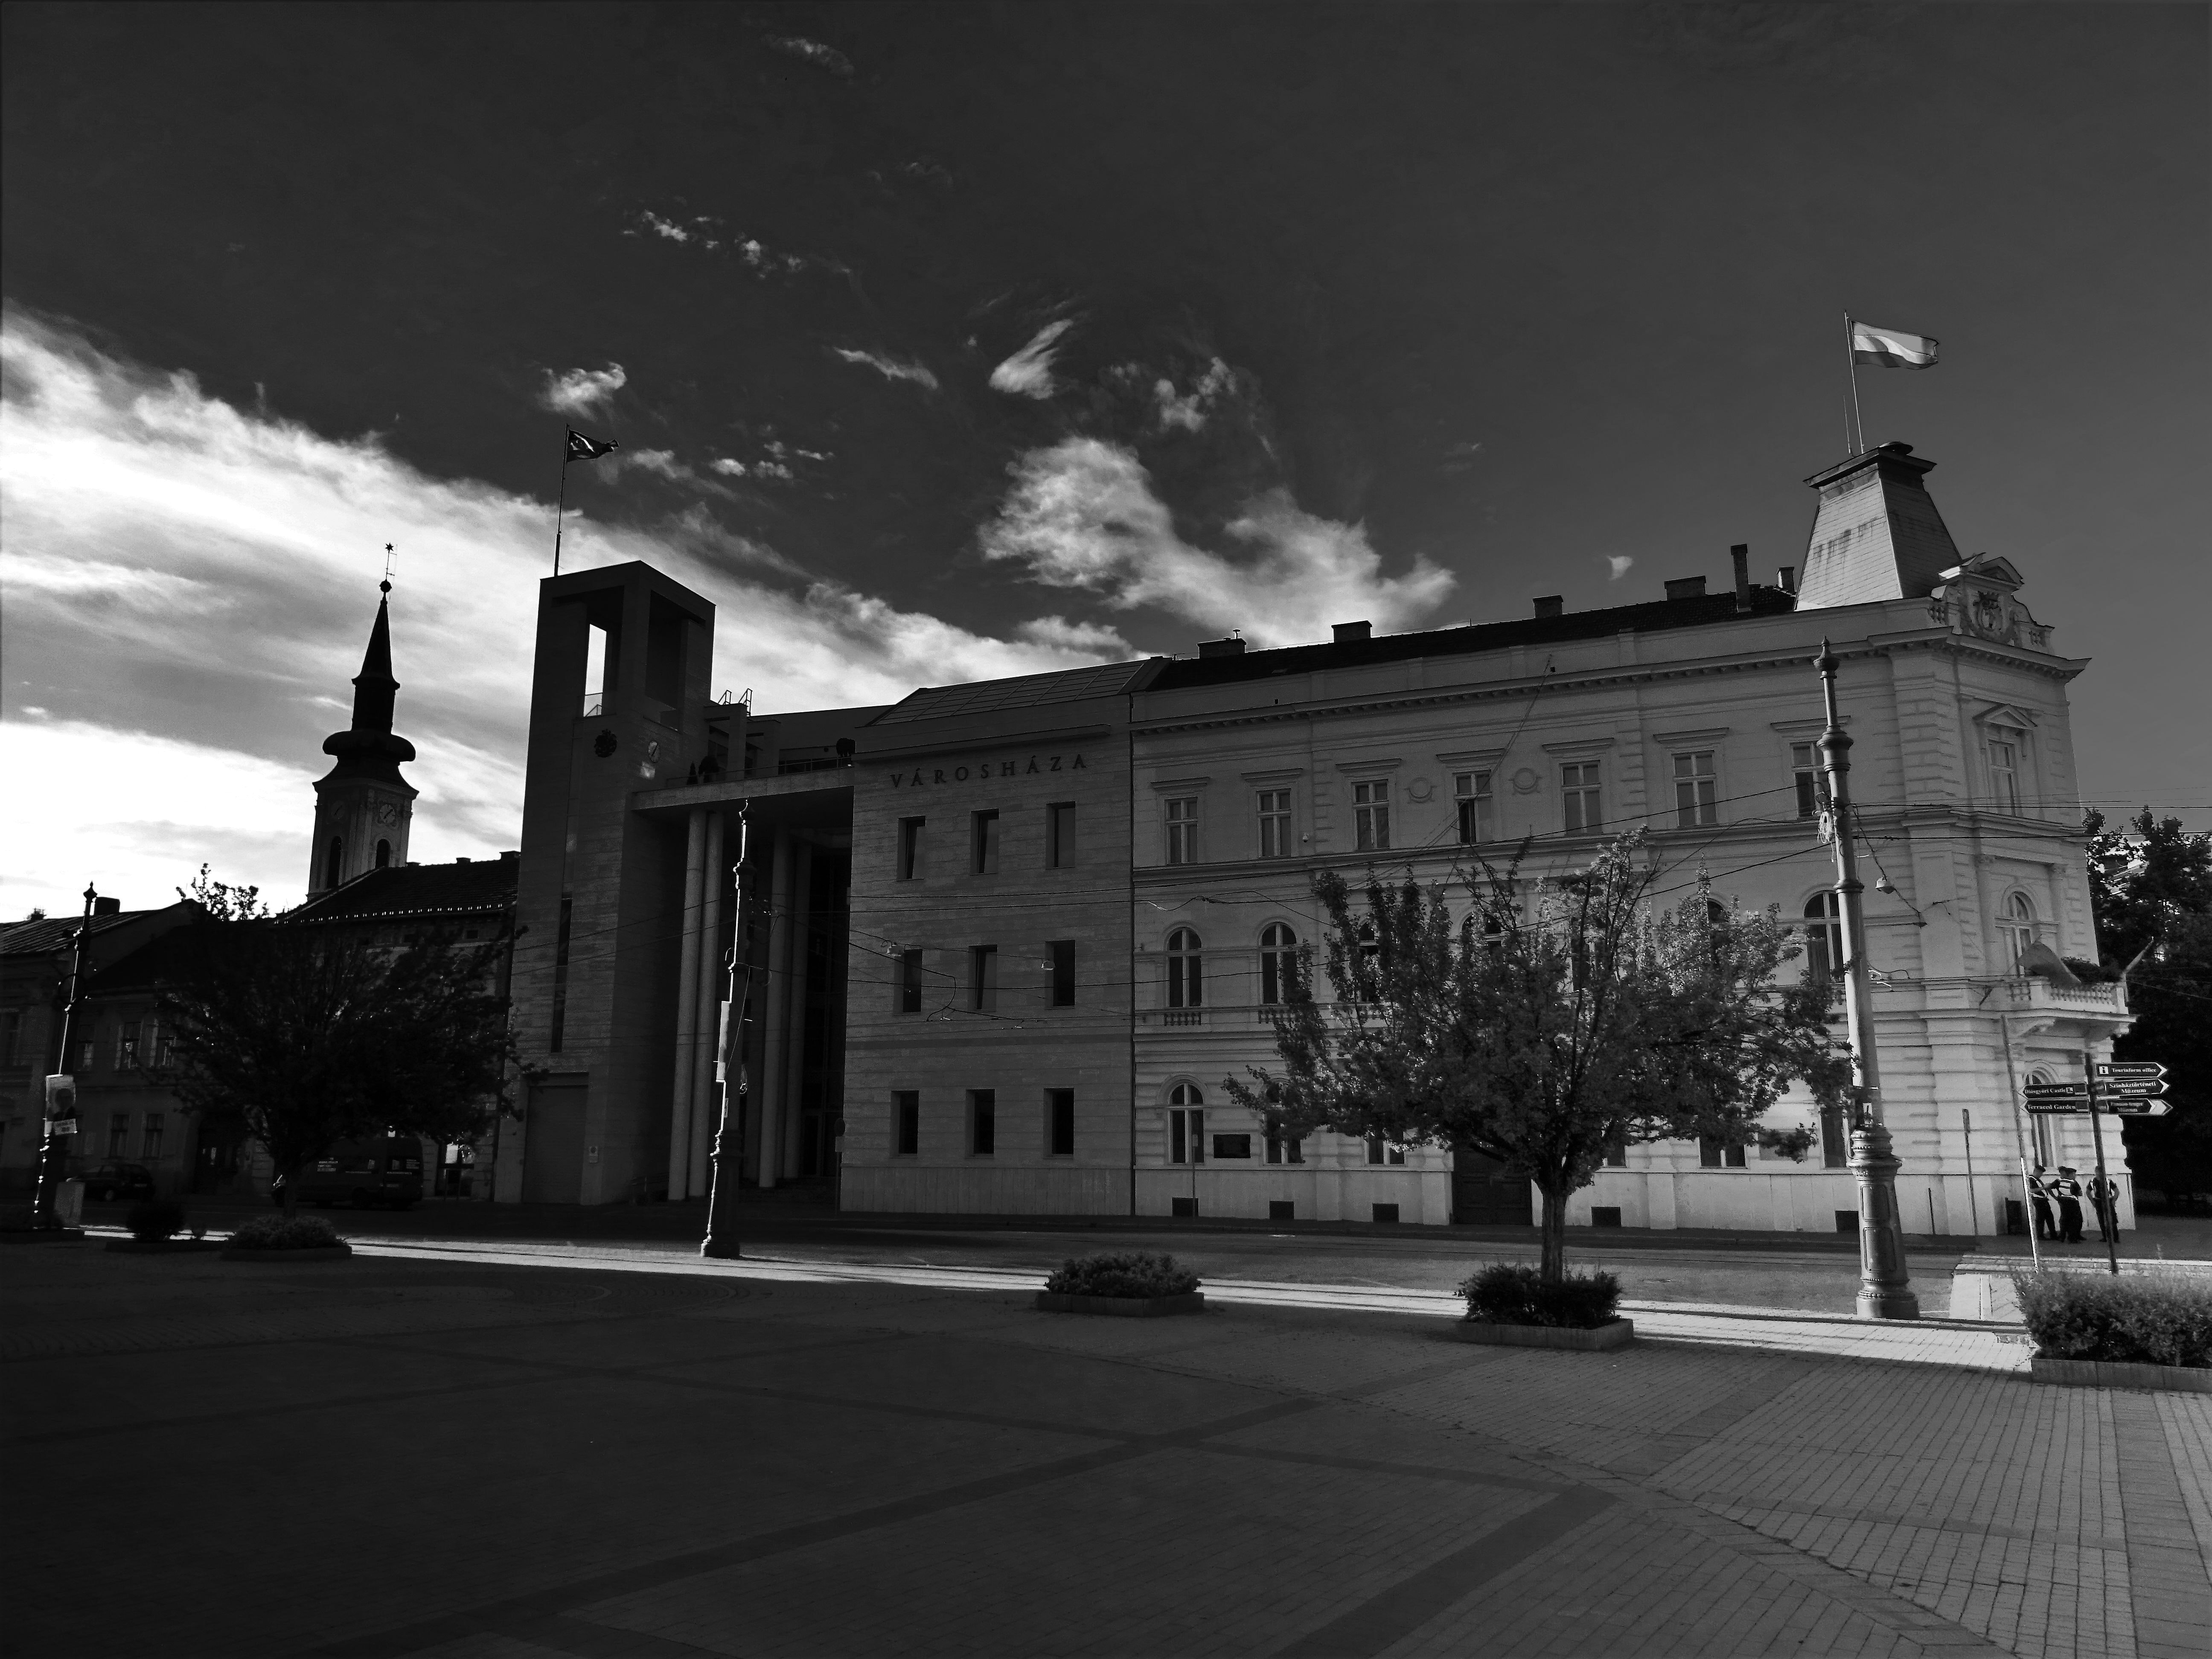
sky, landmark, black and white, infrastructure, monochrome photography, town, building, cloud, metropolis, urban area, architecture, monochrome, metropolitan area, city, facade, night, street, house, tree, downtown, town square, evening, estate, cityscape, plaza, road, window